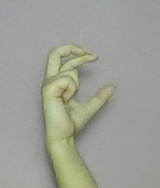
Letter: thal